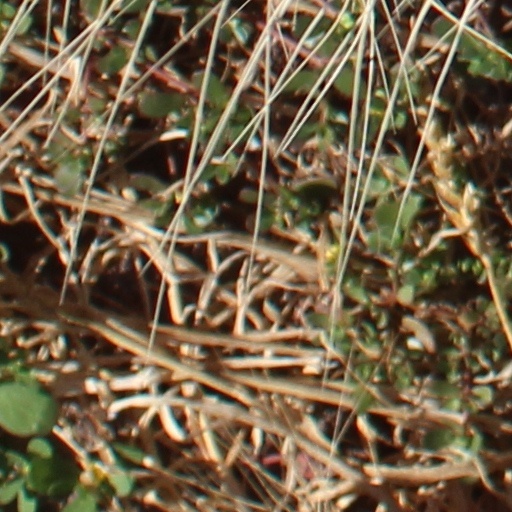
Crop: wheat